Elections in the United States

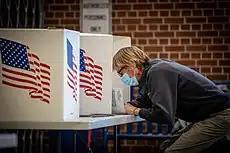
Voters cast ballots for the 2020 elections at Roosevelt High School in Des Moines, Iowa.

The United States has a presidential system of government, which means that the executive and legislature are elected separately. Article II of the United States Constitution requires that the election of the U.S. president by the Electoral College must occur on a single day throughout the country; Article I established that elections for Congressional offices, however, can be held at different times. Congressional and presidential elections take place simultaneously every four years, and the intervening Congressional elections, which take place every two years, are called midterm elections.